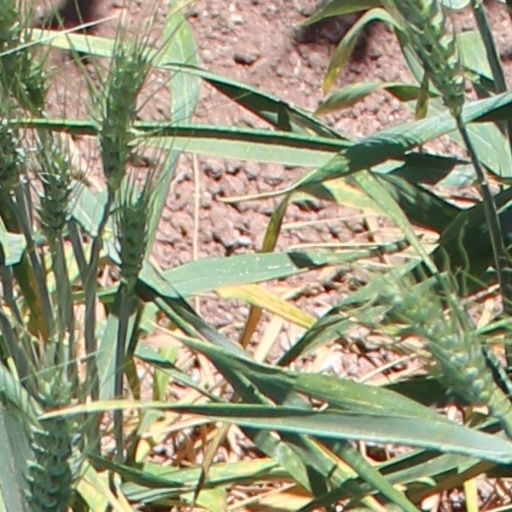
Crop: wheat